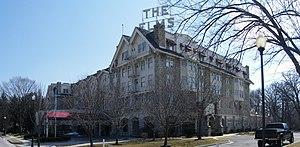
Excelsior Springs est une ville du Missouri, dans les comtés de Clay et de Ray aux États-Unis.